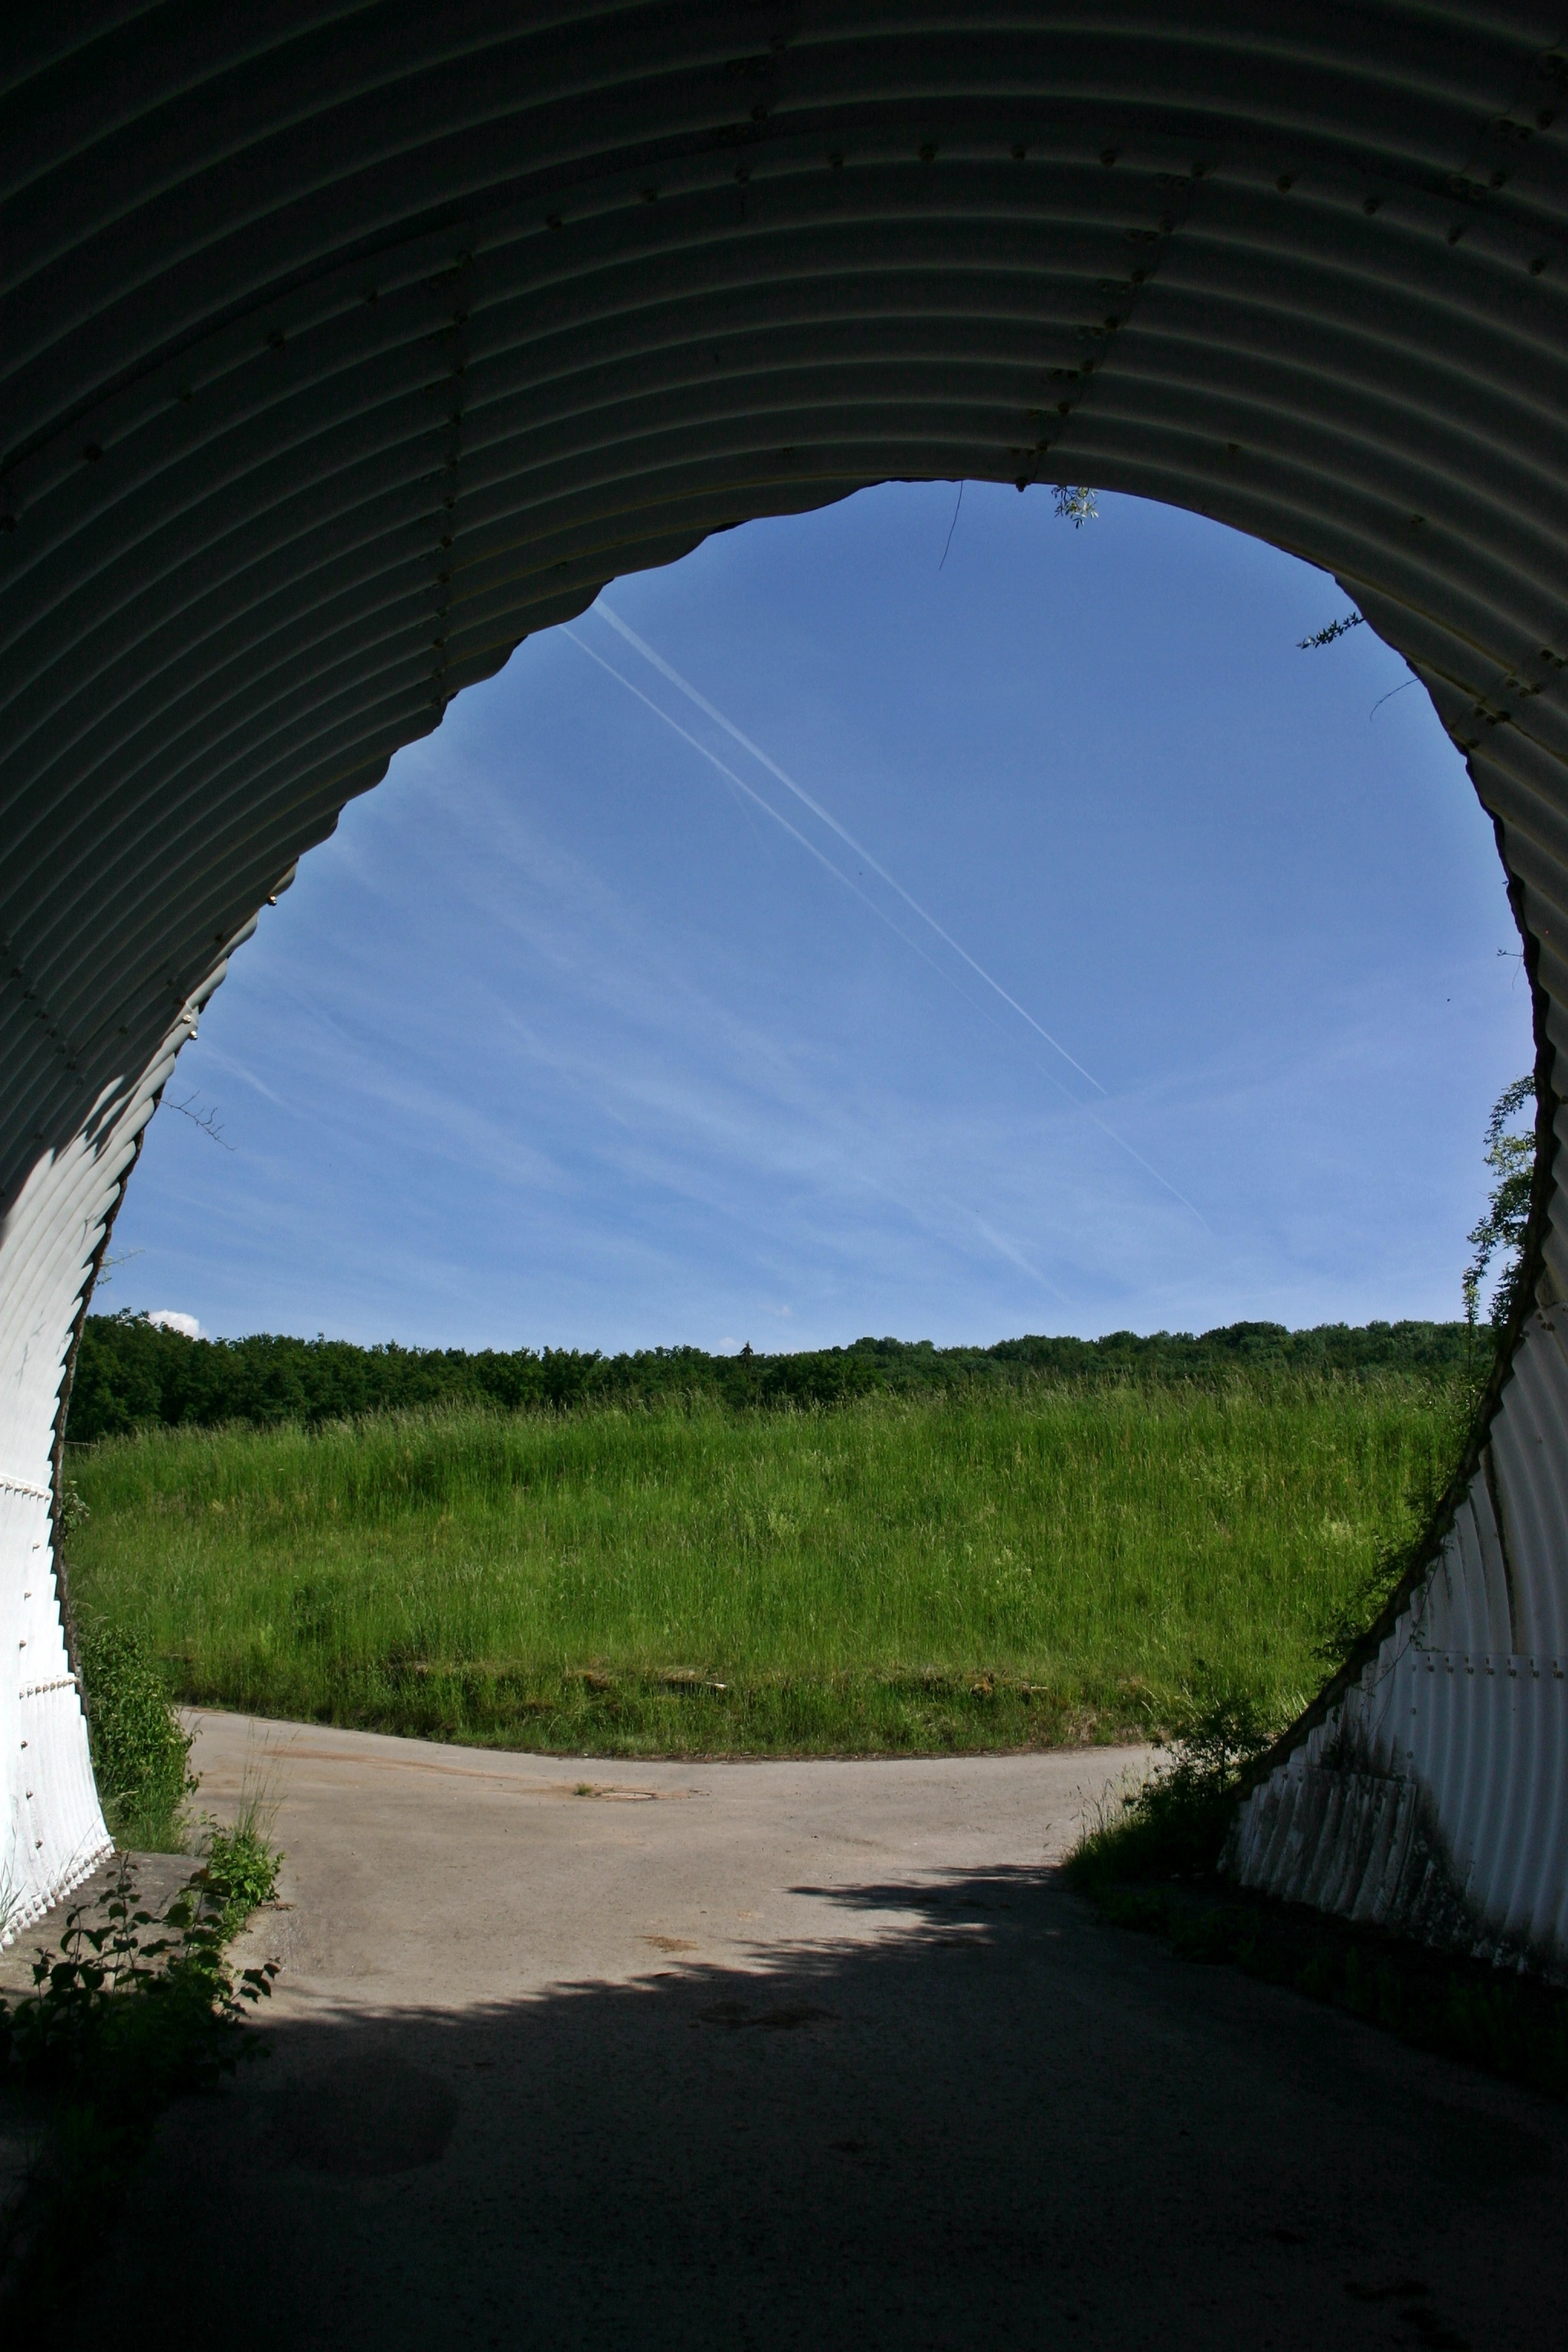
light, architecture, sky, road, bridge, meadow, sunlight, tunnel, summer, dark, arch, shadow, infrastructure, passage, underpass, shape, away, go through